John Eudes

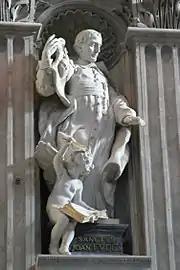
Sculpture of John Eudes at St. Peter's Basilica which has been in place since 1932

Saint Peter's Basilica features a statue portraying (and dedicated to) Eudes constructed by Silvio Silva in 1932. It is located on the right side of the central nave.